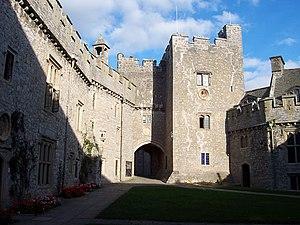
Le château de Saint-Donat est un château médiéval de la fin du XIIᵉ siècle se situant dans la vallée de Glamorgan au pays de Galles à 25 km à l'ouest de Cardiff donnant vue sur le canal de Bristol. Après être passé aux mains de plusieurs propriétaires, il abrite depuis 1962 l'Atlantic College des United World Colleges.